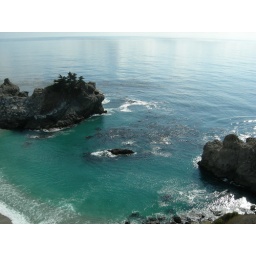
Yeah, the water might look warm, but good luck swimming in that stuff without getting hypothermia.